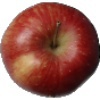
Label: Apple Red 1